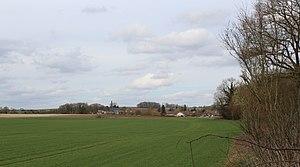
Panorama du village.
Aizecourt-le-Bas est une commune française située dans le département de la Somme en région Hauts-de-France.